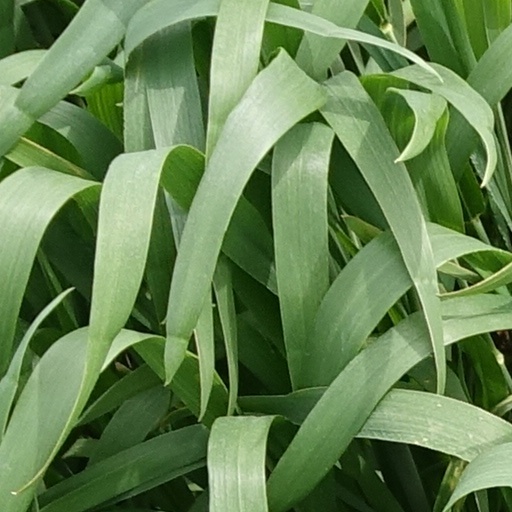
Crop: wheat